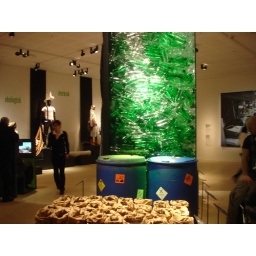
The green tower is made up of used bottles. Museum of World Culture in January 2008, Gothenburg, Sweden.